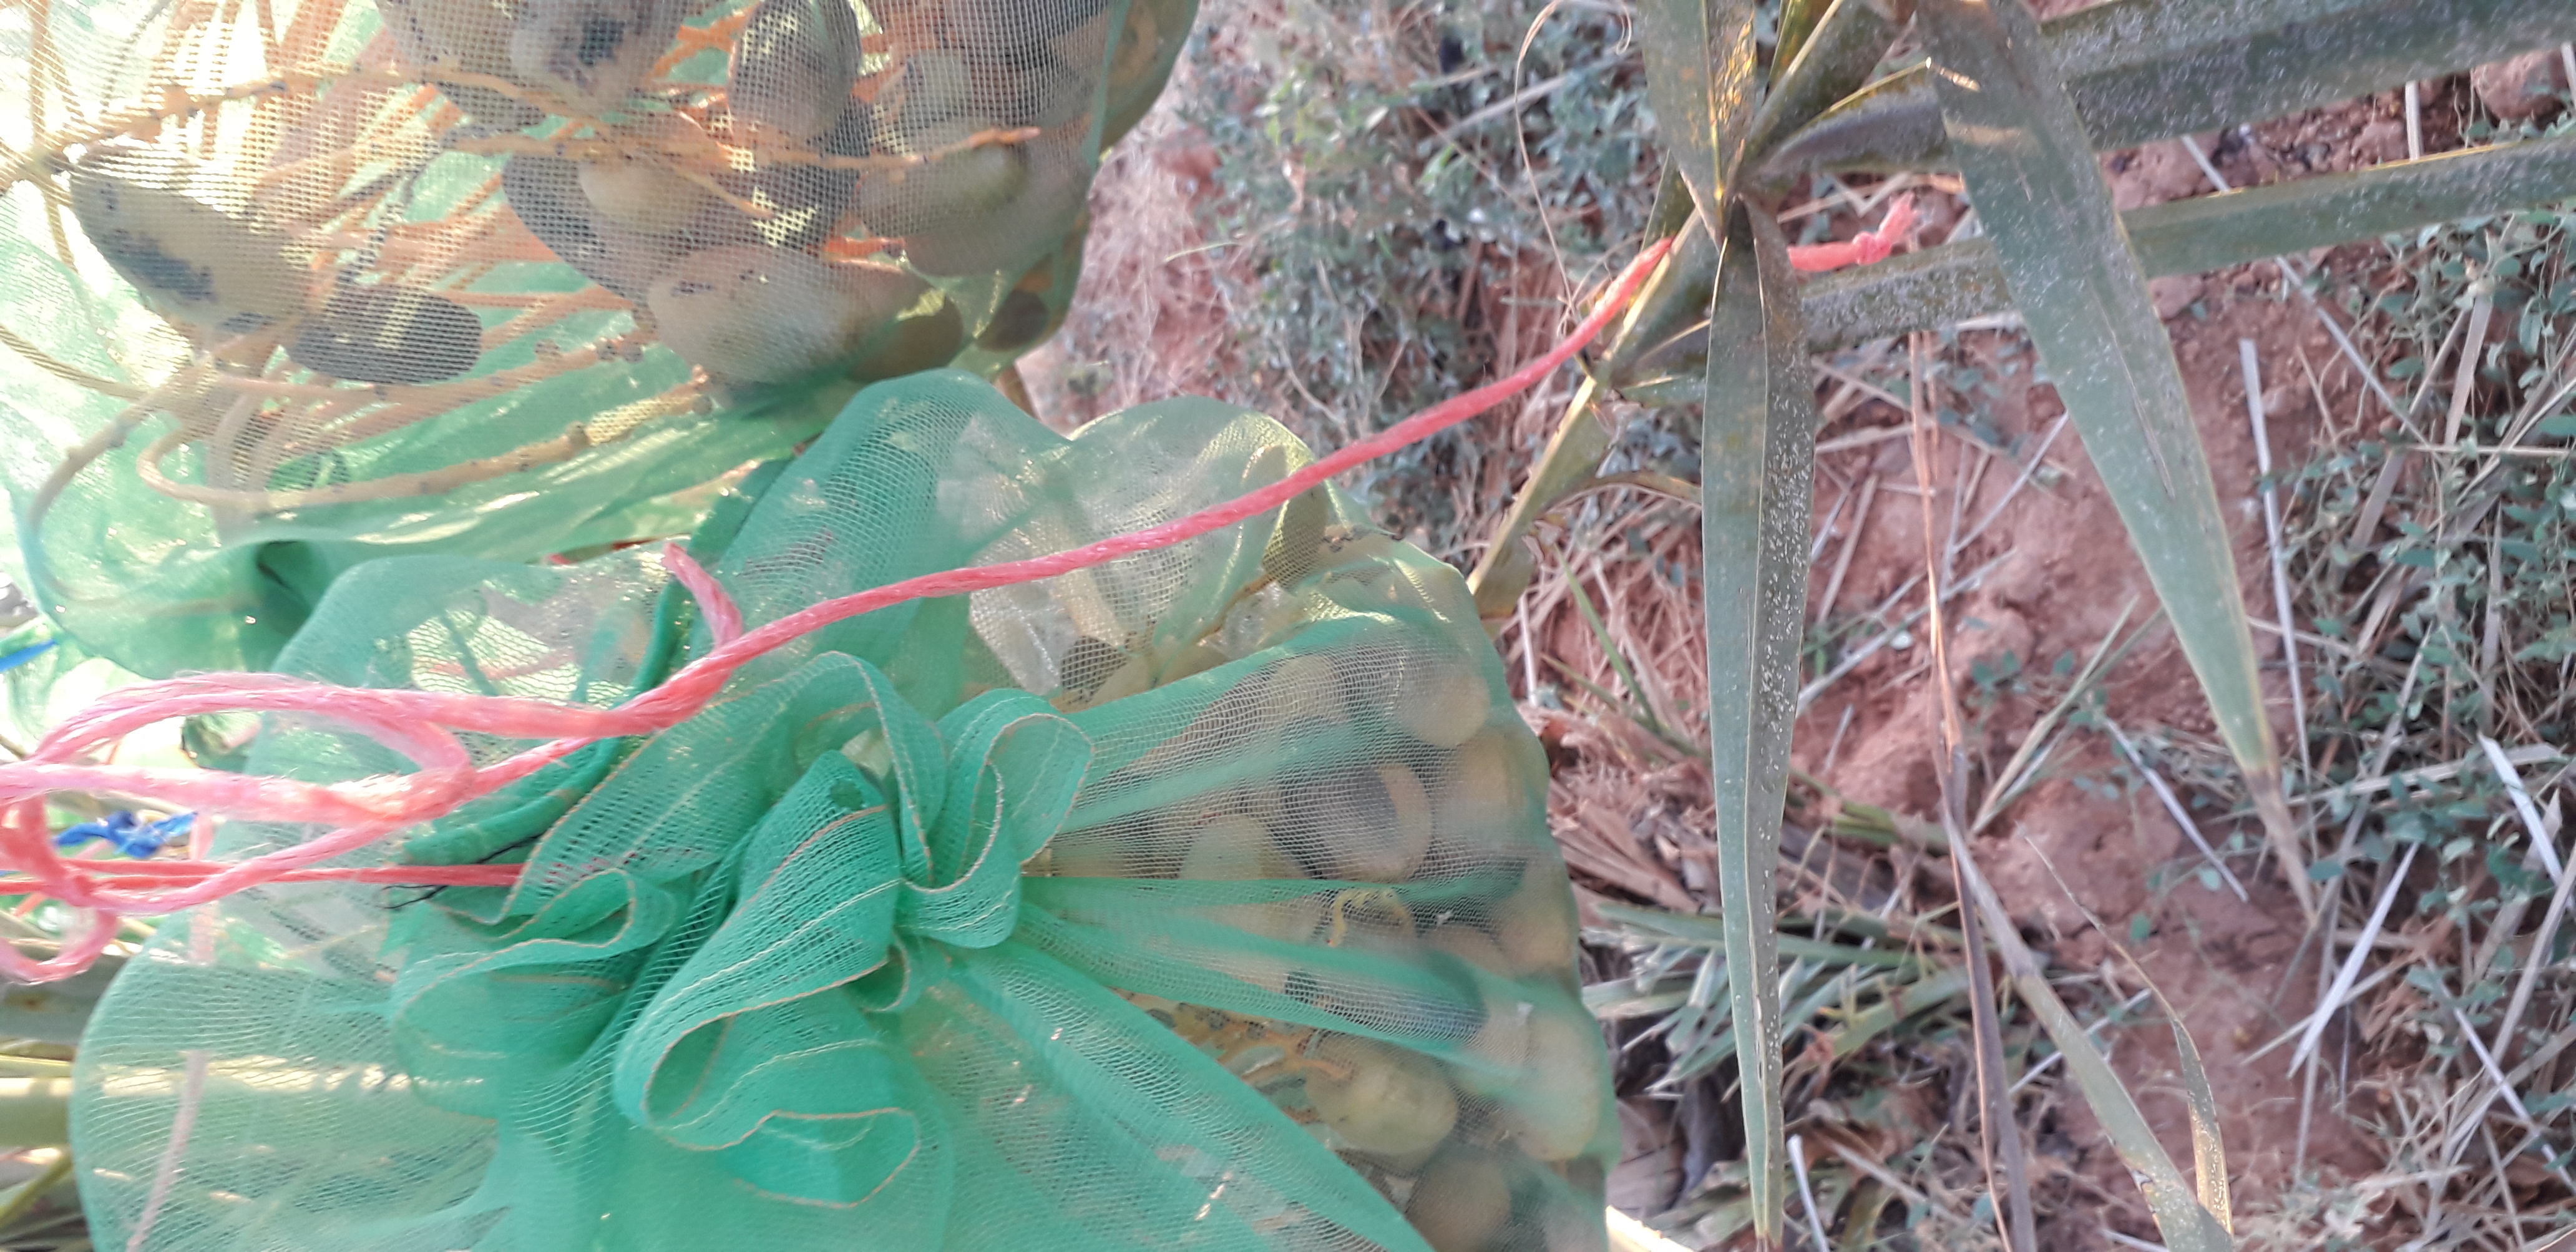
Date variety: Boumajhoul